American Chicle Company

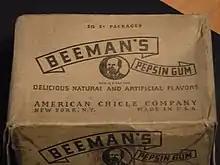
Beeman's Pepsin Gum from the American Chicle Company

The American Chicle Company was a chewing gum trust founded by Thomas Adams, Jr., with Edward E. Beeman and Jonathan Primle.